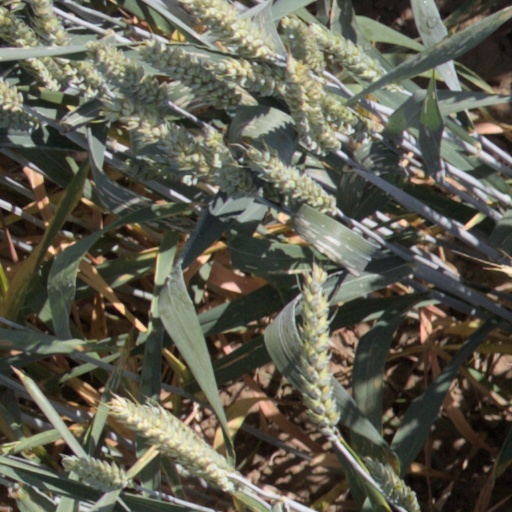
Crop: wheat